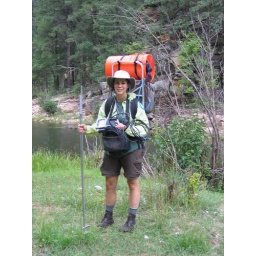
Field work in East Clear Creek, Arizona.  We were doing fish surveys in a small mountain stream.